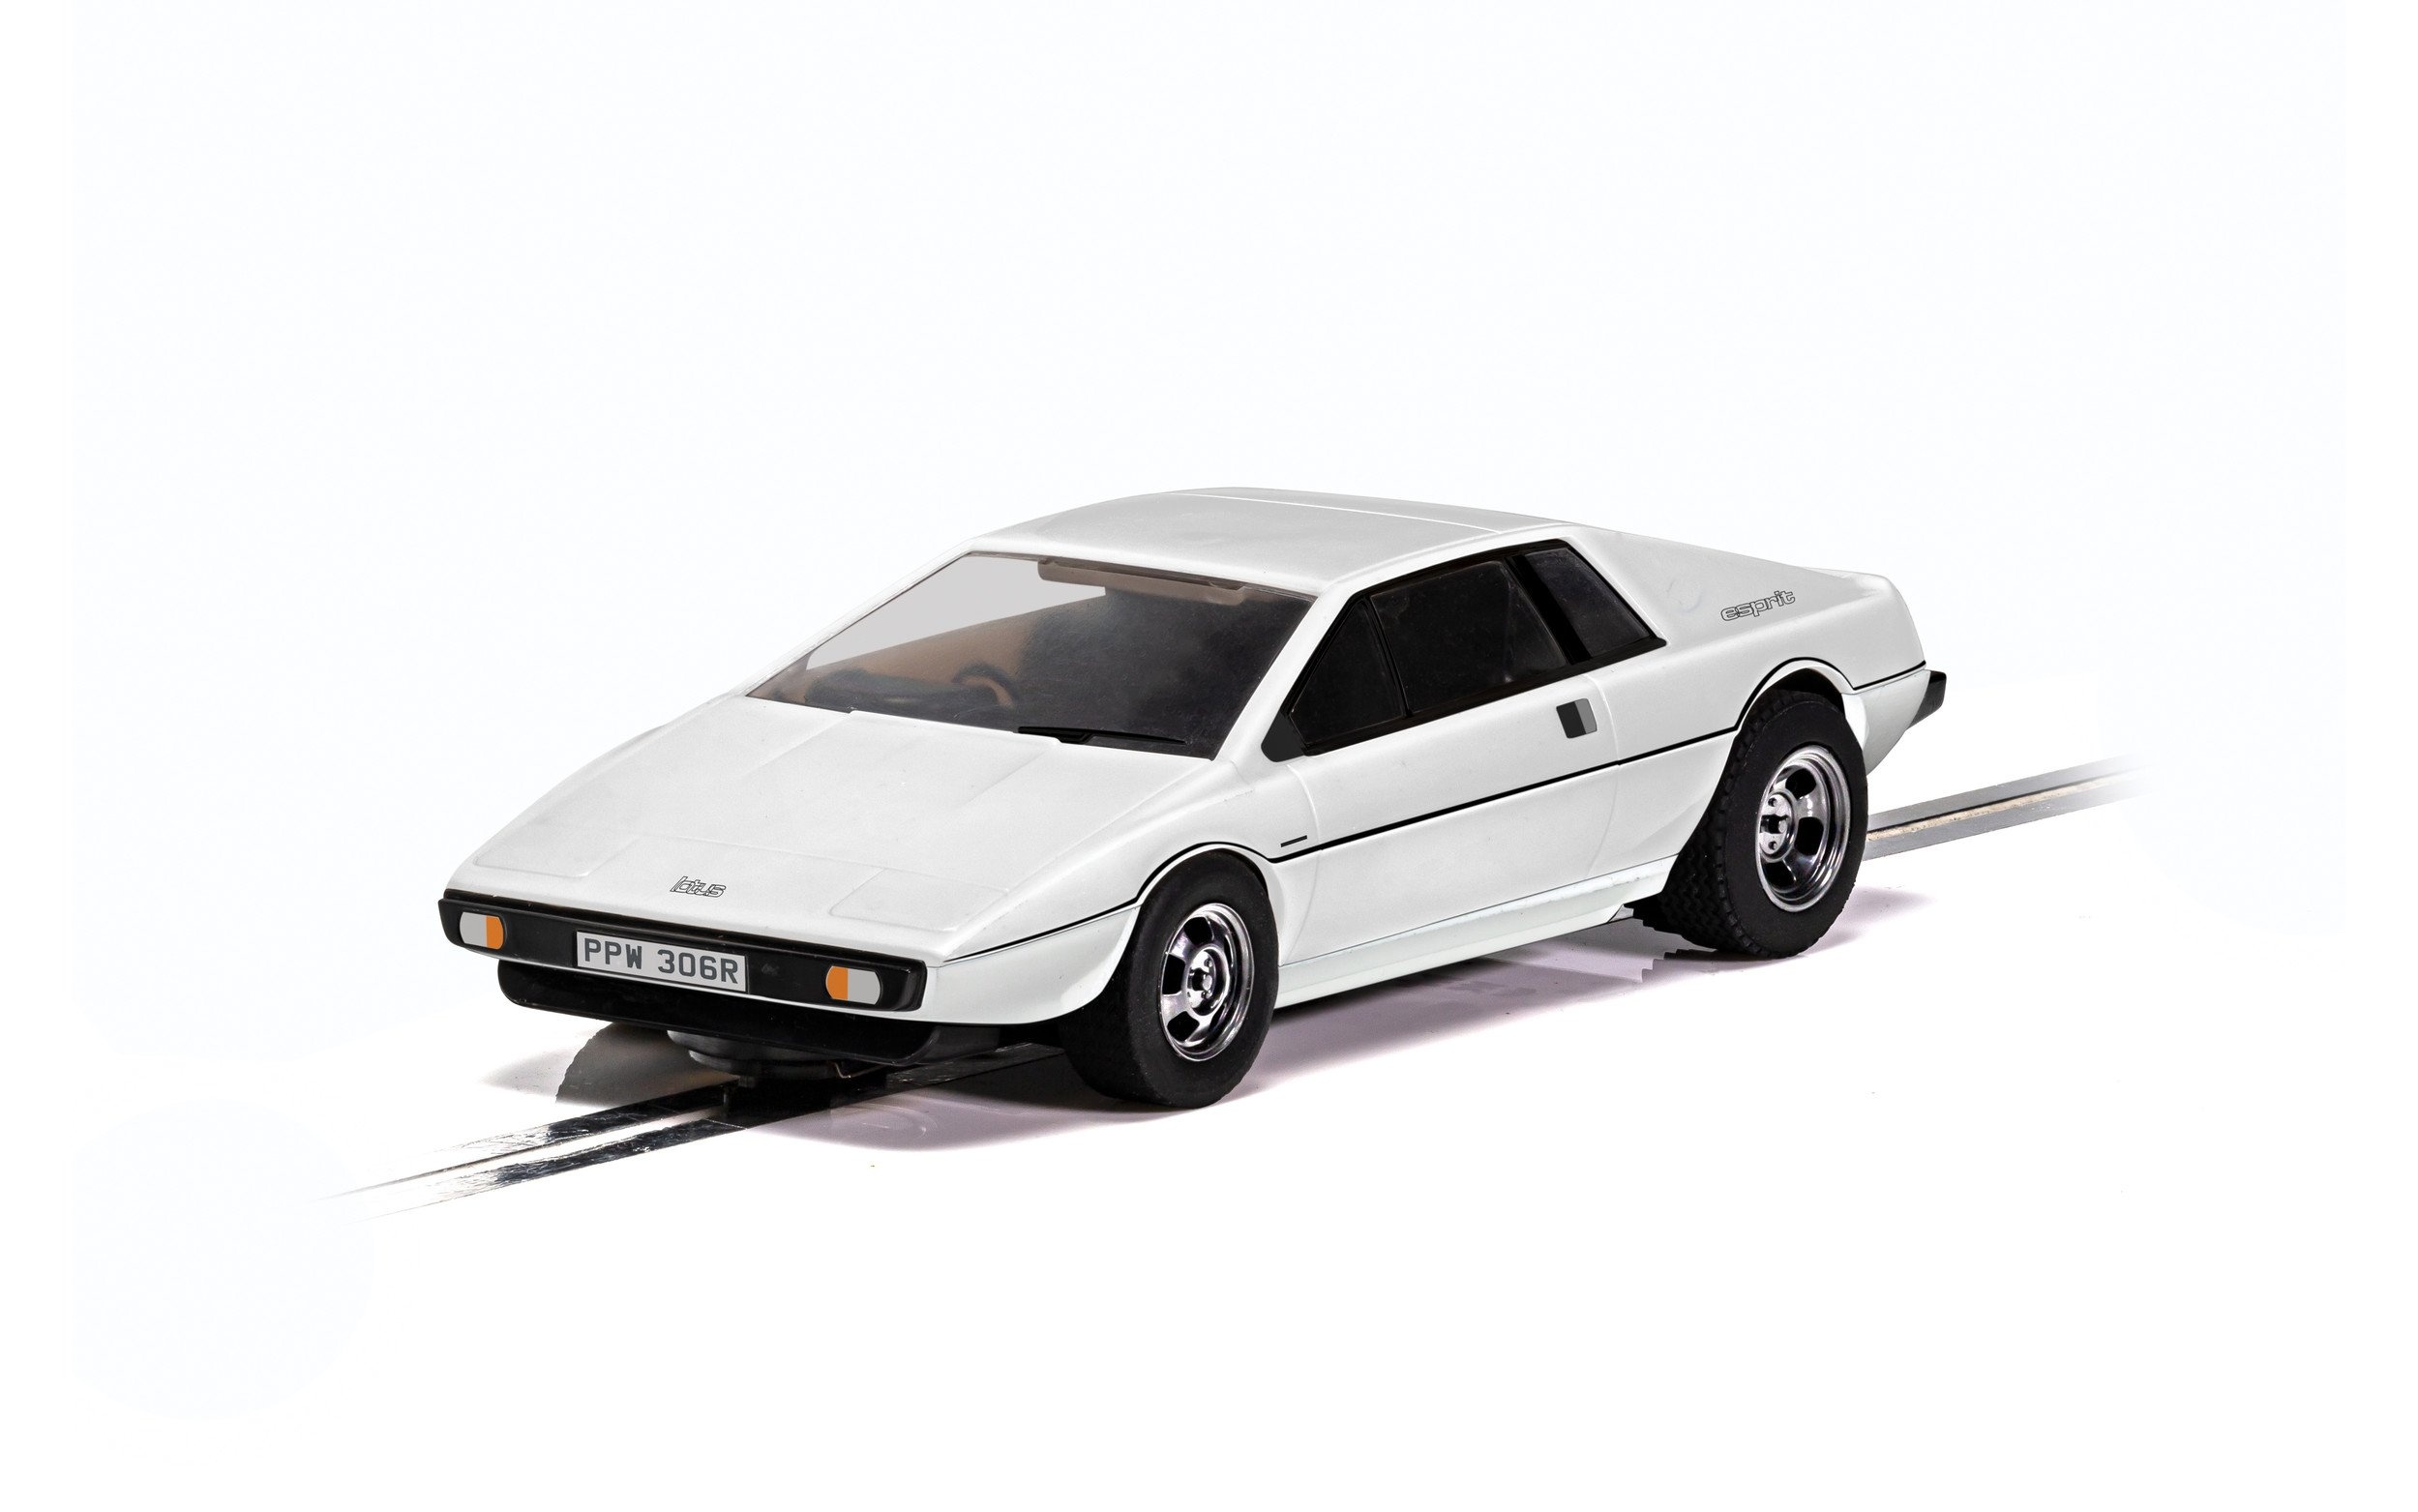
James Bond Lotus Esprit S1 - The Spy Who Loved Me - C4229 - LAST CHANCE TO BUY
PRODUCT INFORMATION The Lotus Esprit S1 is known for its polygonal ?folded paper ? like design but was ultimately made famous when it was driven by MI6 Special Agent 007 James Bond in the 1977 hit movie ?The Spy Who Loved Me ? starring Roger Moore as Bond. The car was chosen because it was a glamourous car to drive which very much suited the character of Bond. This Scalextric slot car is the next edition in a series of famous James Bond cars and captures the movie car in its road driving format as first seen in the movie. The car featured in the movie during a long car chase around the Island of Sardinia, it first fort off a motorbike with a missile rocket side car, then Jaws in a Ford Cortina before meeting its match with a helicopter and the only way to escape was to go into the sea which it did thus turning into a submarine. After an under-water duel, Bond and Russian Agent Major Anya Amasova emerge driving the Lotus up the beach much to the shock of the sun bathers as the car turns back into its road going format and speeds off in a true James Bond style. PRODUCT SPECIFICATIONS Car colour - White Car number (if applicable - Driver(s) - James Bond Race - Year - 360 GUIDE BLADE - N Ltd Edition + qty - Super Res - High Detailed - Y Easy guide blade - Y Xenon Lights - Y Headlights - Y Magnetraction - Y DPR - Y Rear lights - Y Siren - Flashing Lights - Config - Sidewinder Age Rating - 5+ -
Brand: Scalextric
Category: Toys & Games > Toys > Play Vehicles > Toy Race Car & Track Sets